Relational goods

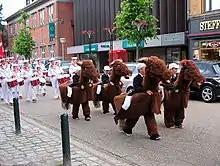
This parade is an example of a relational good as the participants and the spectators both must engage in order for the experience to be successful.

The essential point tends to consider relational goods as goods that are produced and consumed simultaneously by those interacting in the